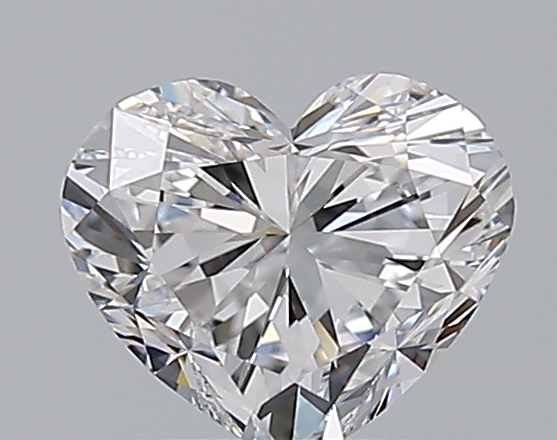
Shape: heart
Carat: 1
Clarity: IF
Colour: D
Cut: VG
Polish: EX
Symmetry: GD
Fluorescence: N
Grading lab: GIA
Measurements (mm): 5.85 x 6.87 x 4.06